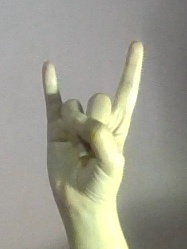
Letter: la